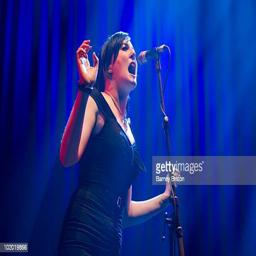
singer songwriter performs on stage